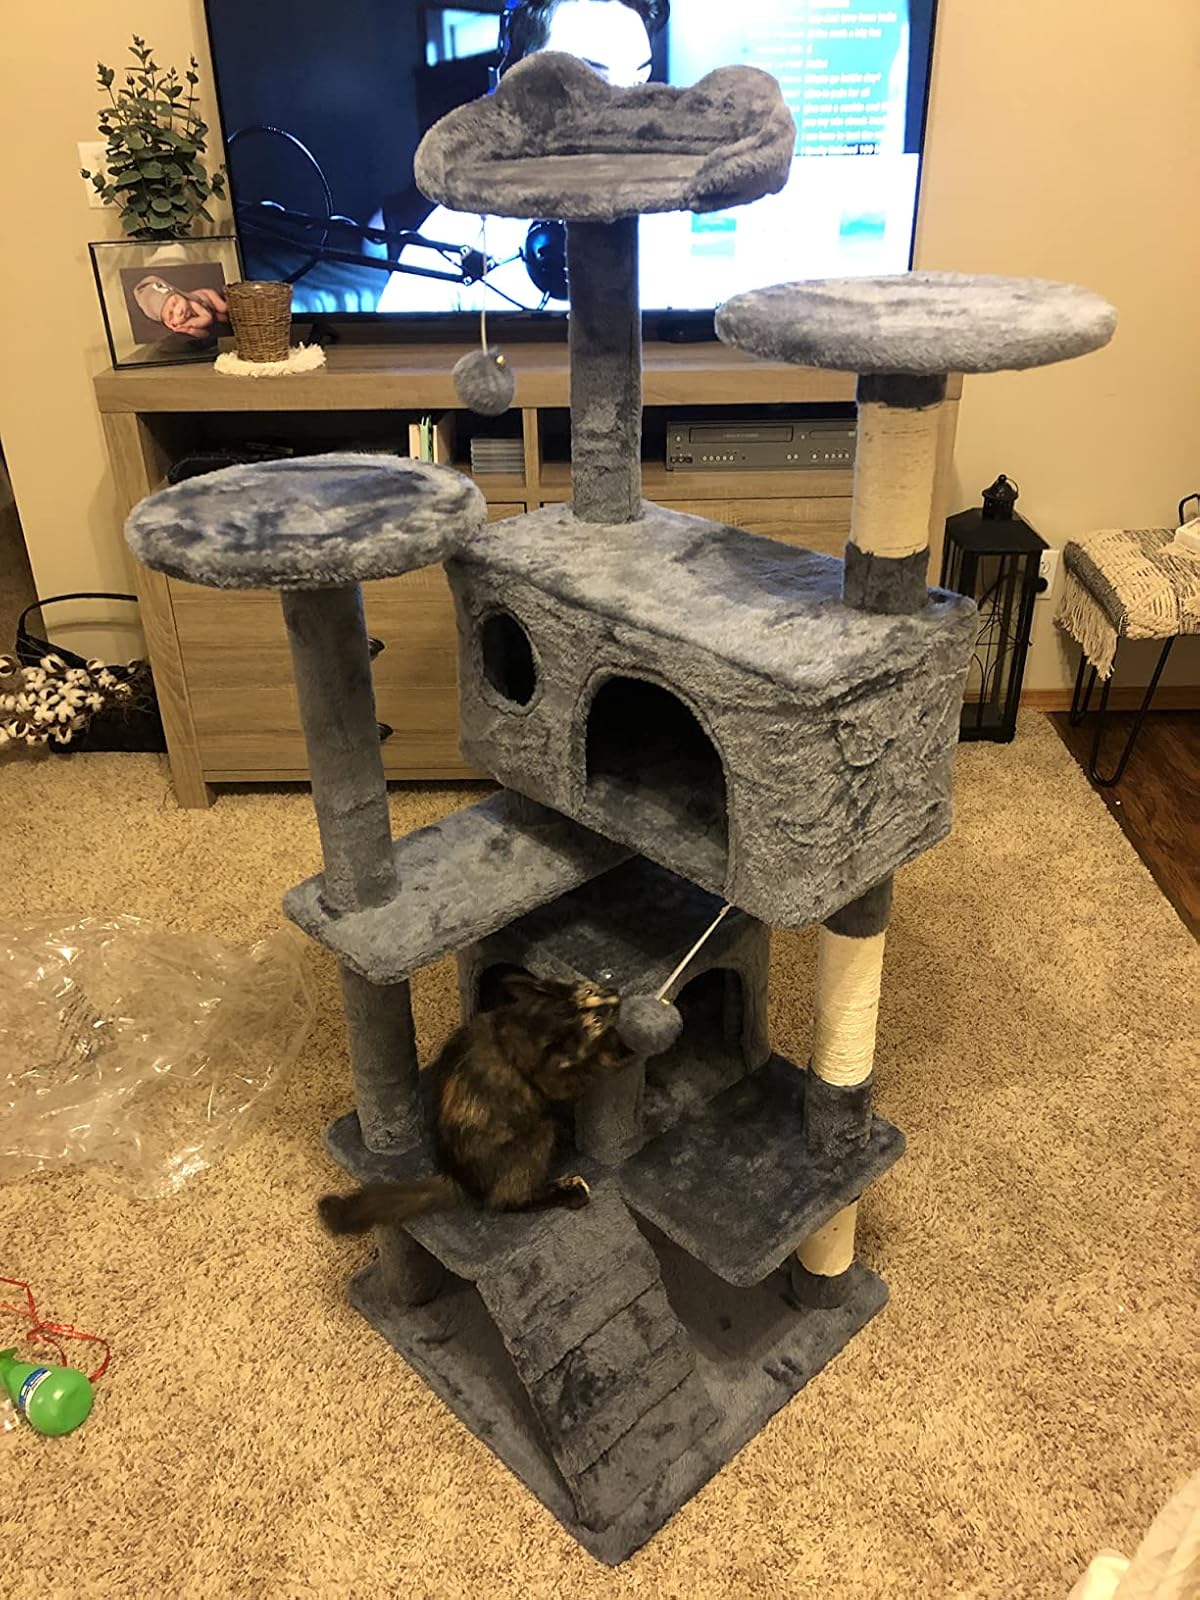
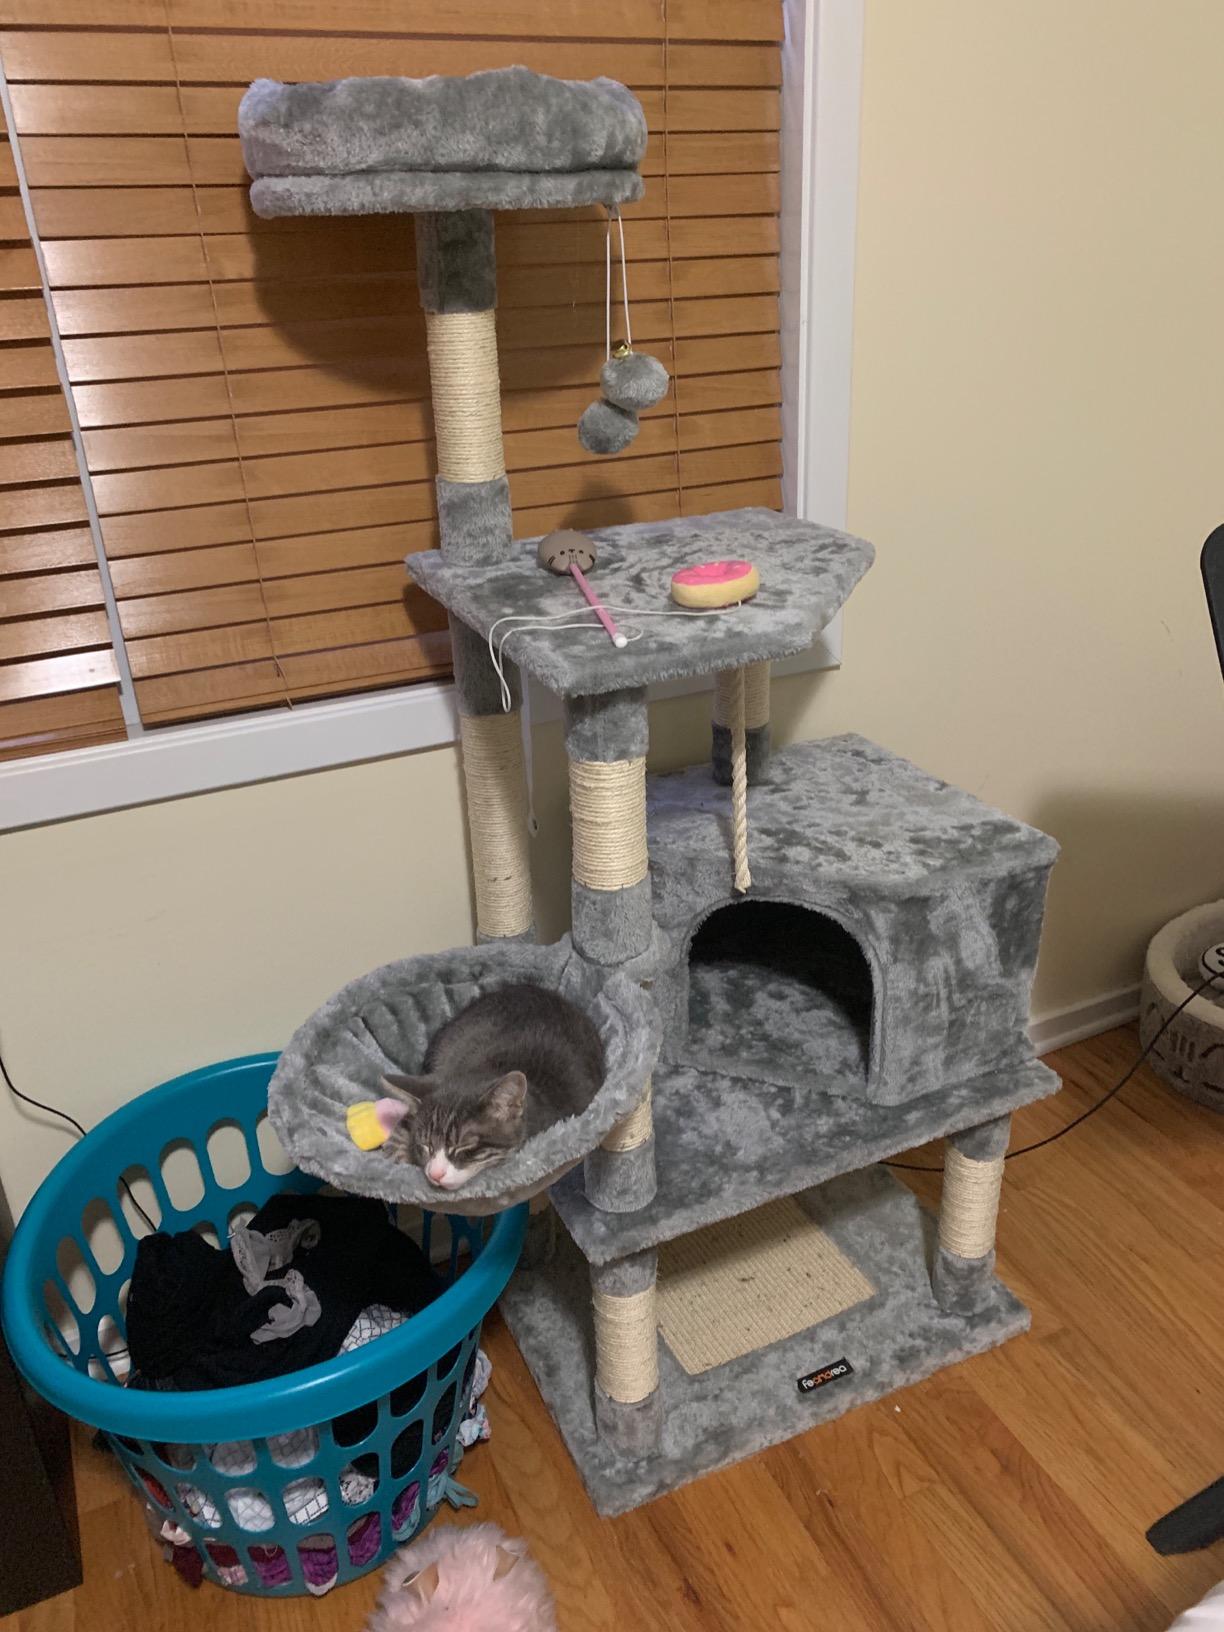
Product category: items_cat tree
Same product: no